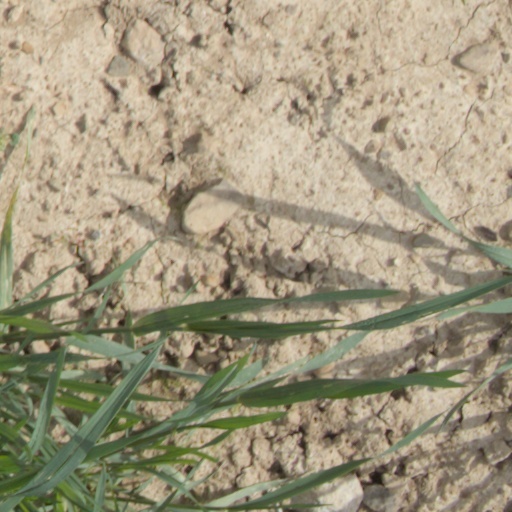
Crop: wheat